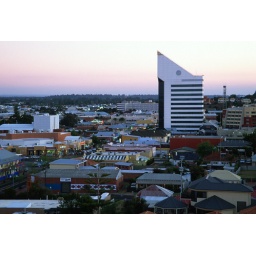
Bunbury skyline dominated by govenment building styled after ships bow.